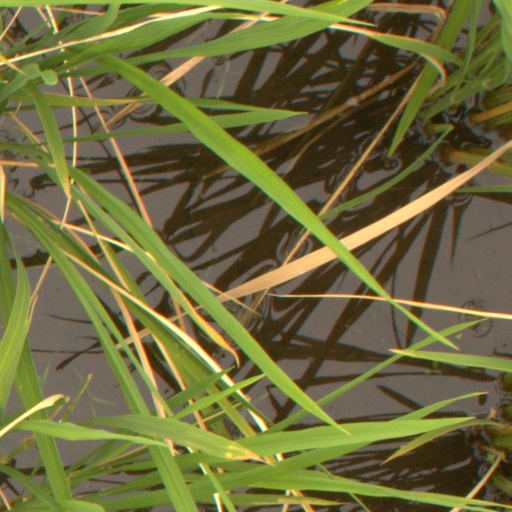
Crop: rice